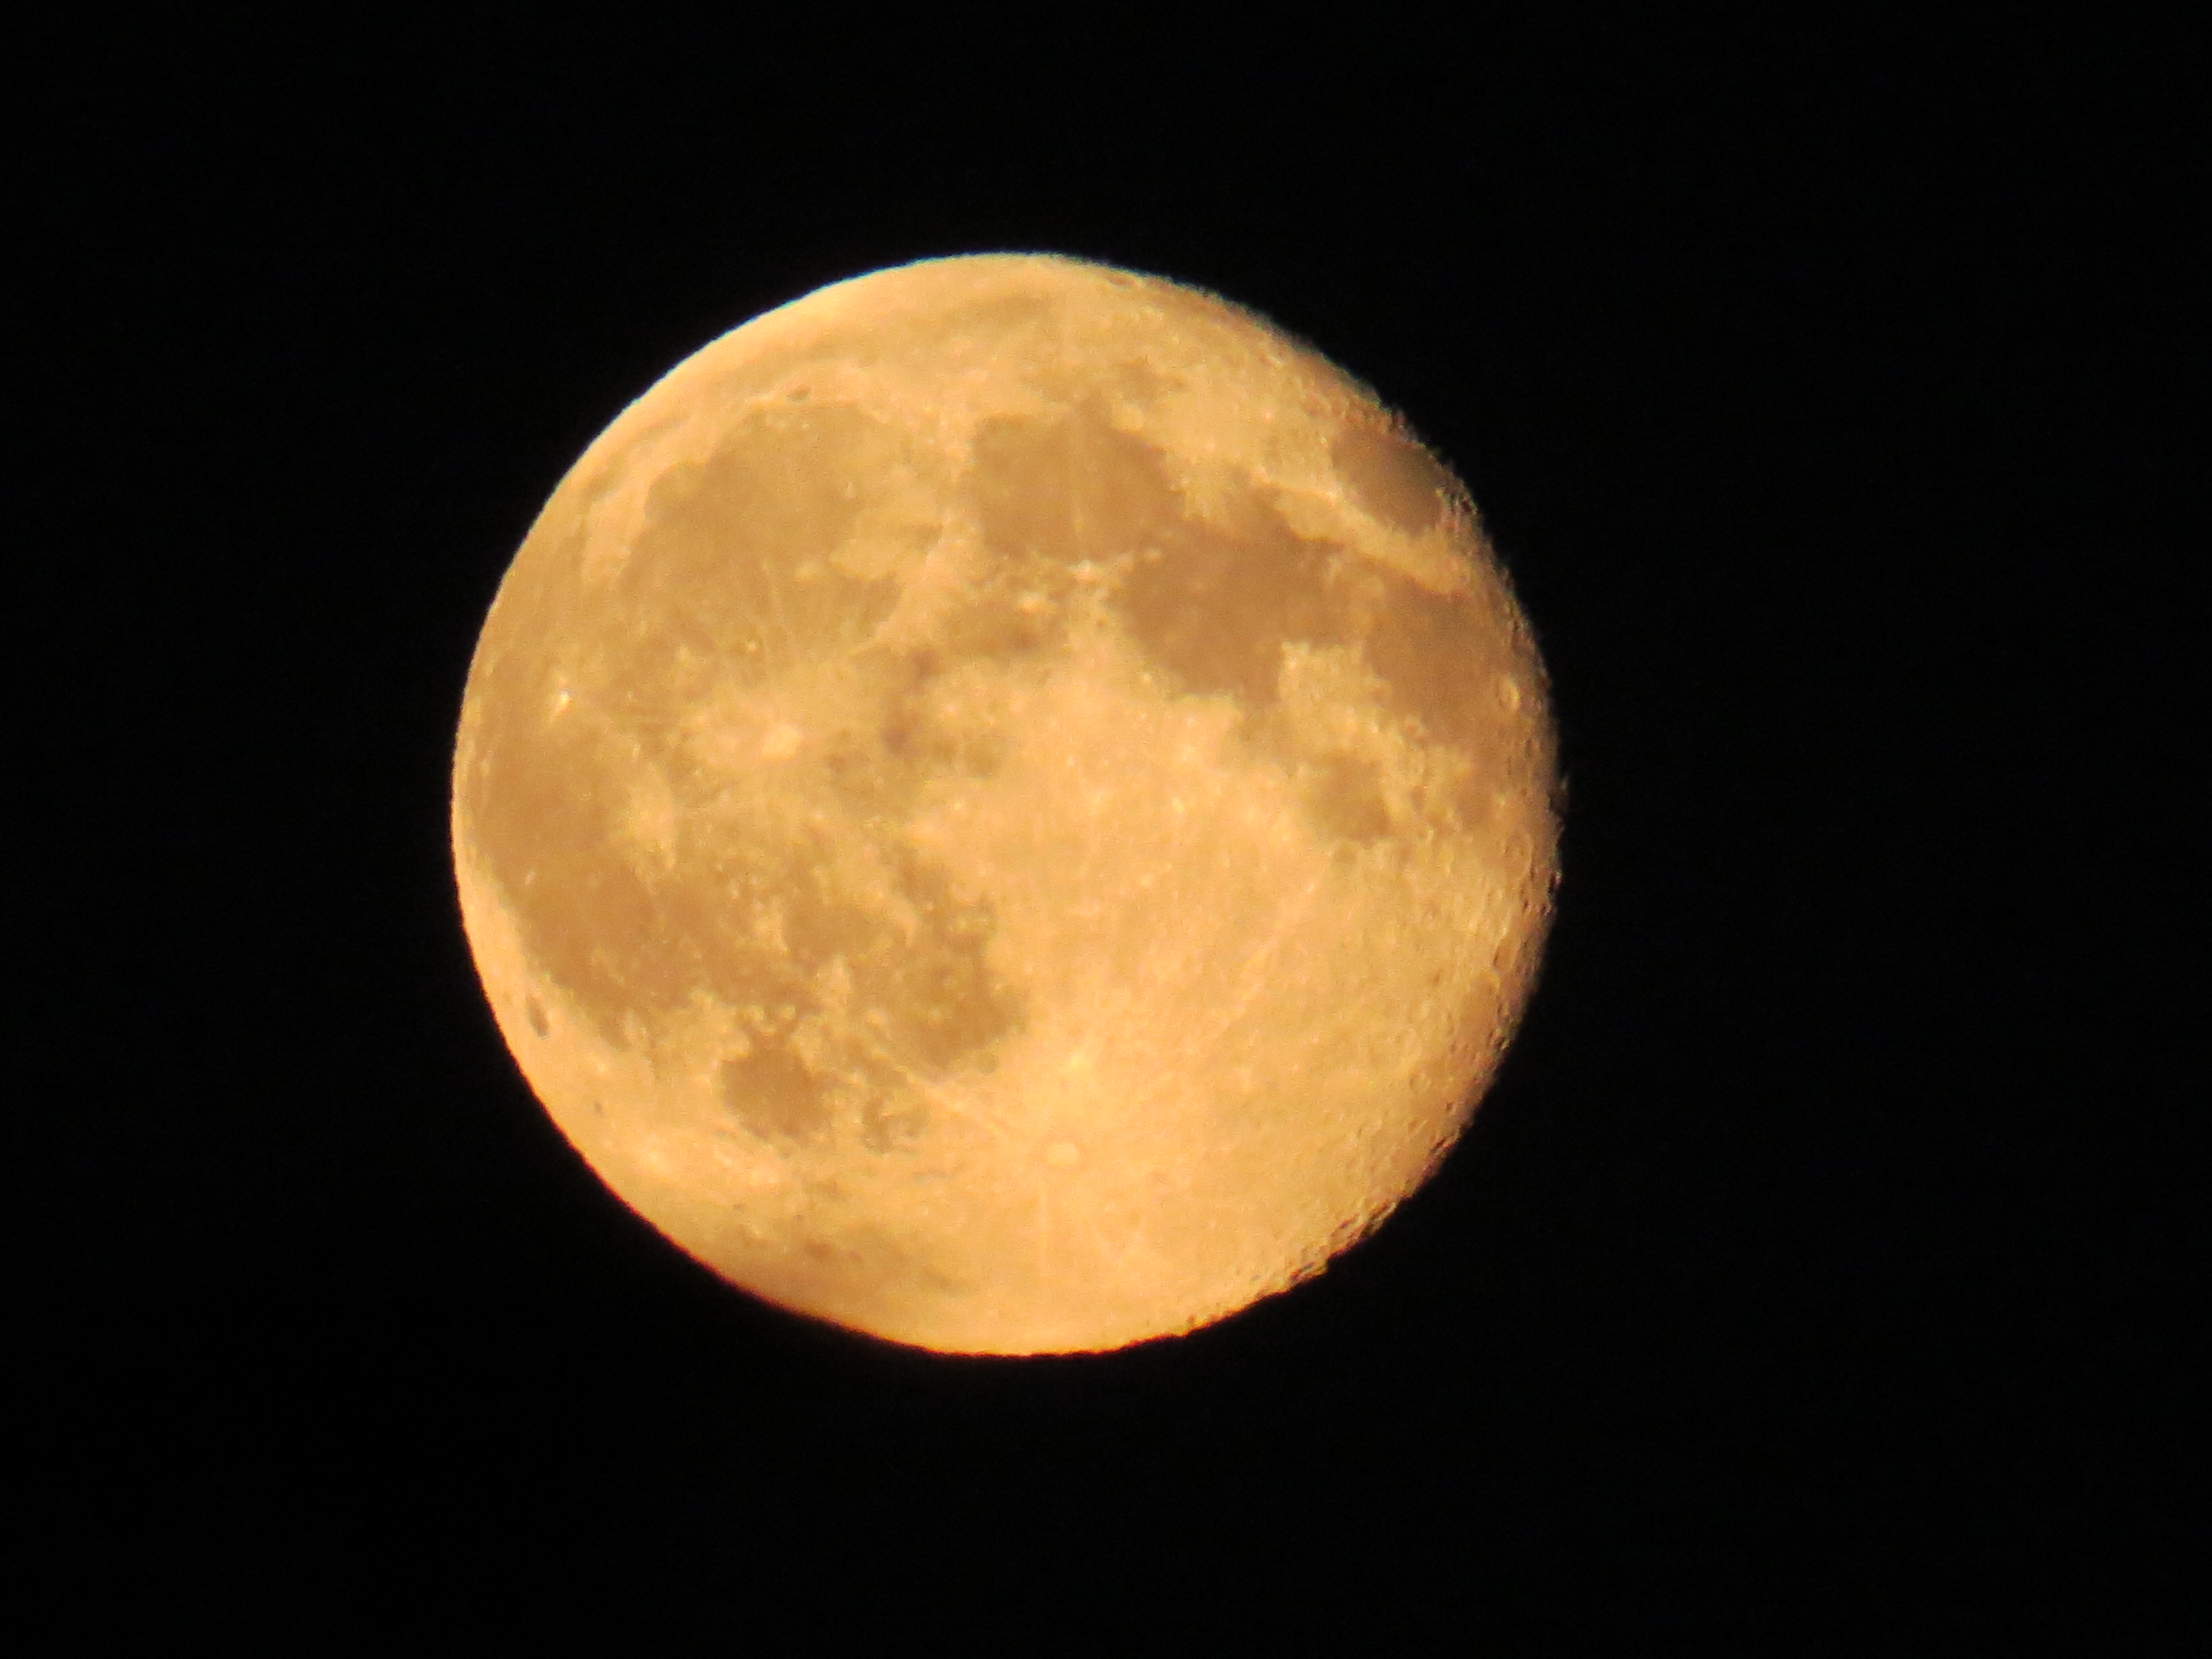
atmosphere, moon, full moon, circle, uk, astronomy, peterborough, powershotagain, astronomical object, celestial event